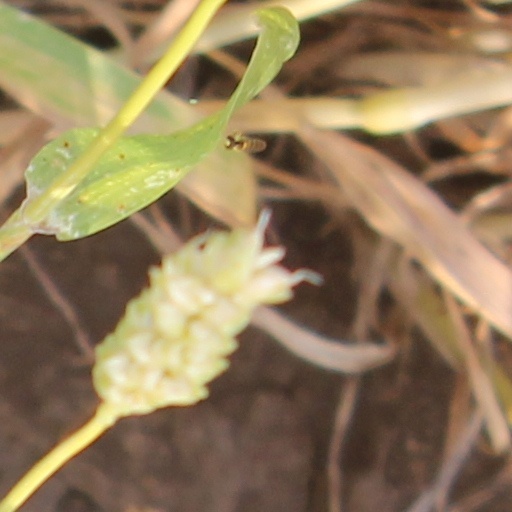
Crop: wheat